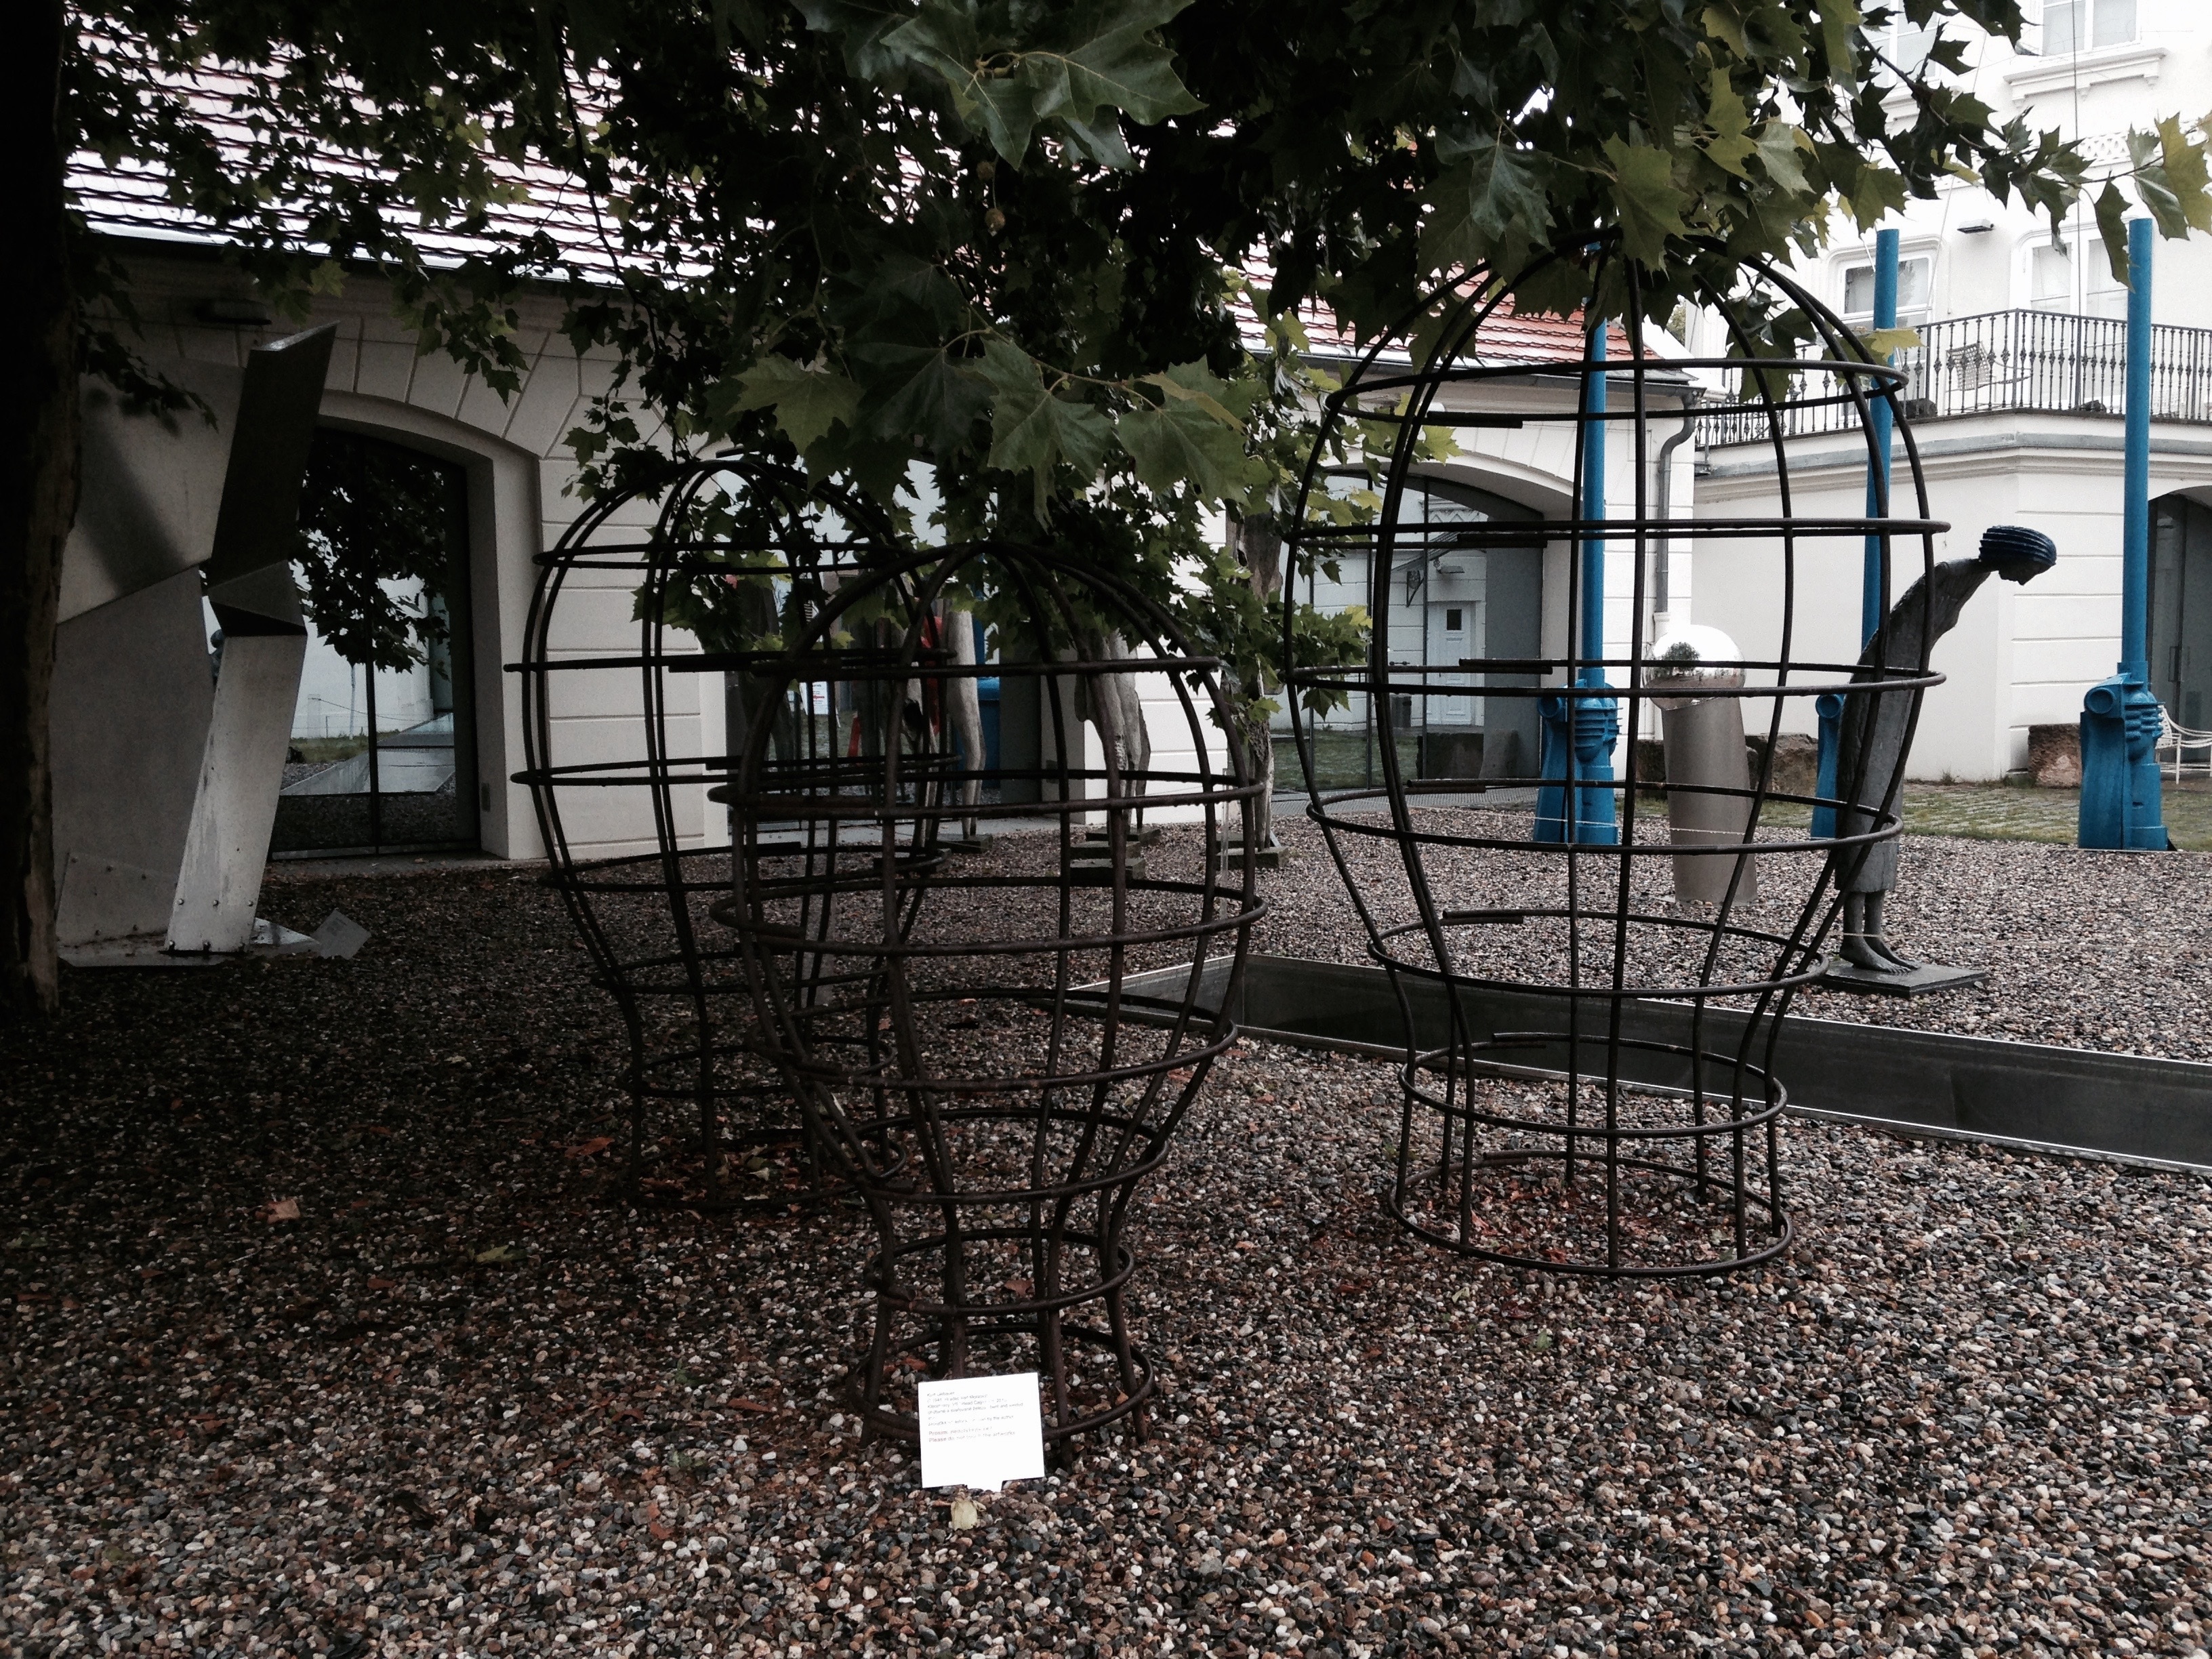
image, urban area